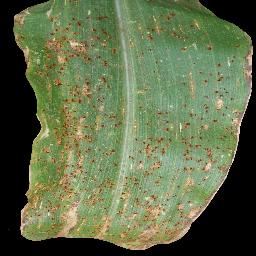
Label: Corn_(Maize)___Common_Rust